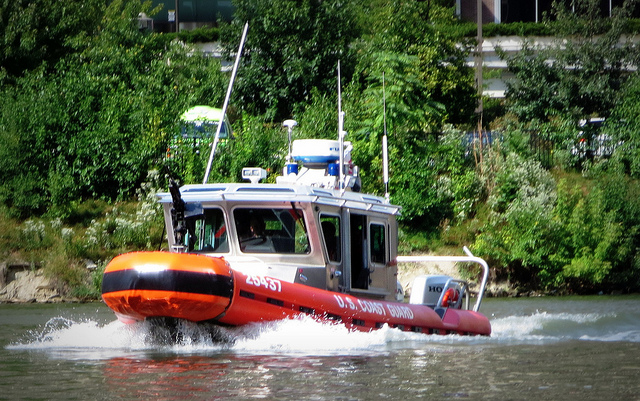
A red and white boat traveling down a river.

A boat is on wavy water near the shore.

an image of a boat that is in the water

A coast guard boat speeds through a body of water.

A speed boat in a river going away from land.